Jack-Jack Attack

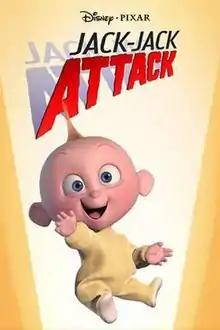
Film poster

Jack-Jack Attack is a 2005 American animated short film written and directed by Brad Bird and produced by Pixar Animation Studios. It is tied into and included on the DVD release of "The Incredibles".